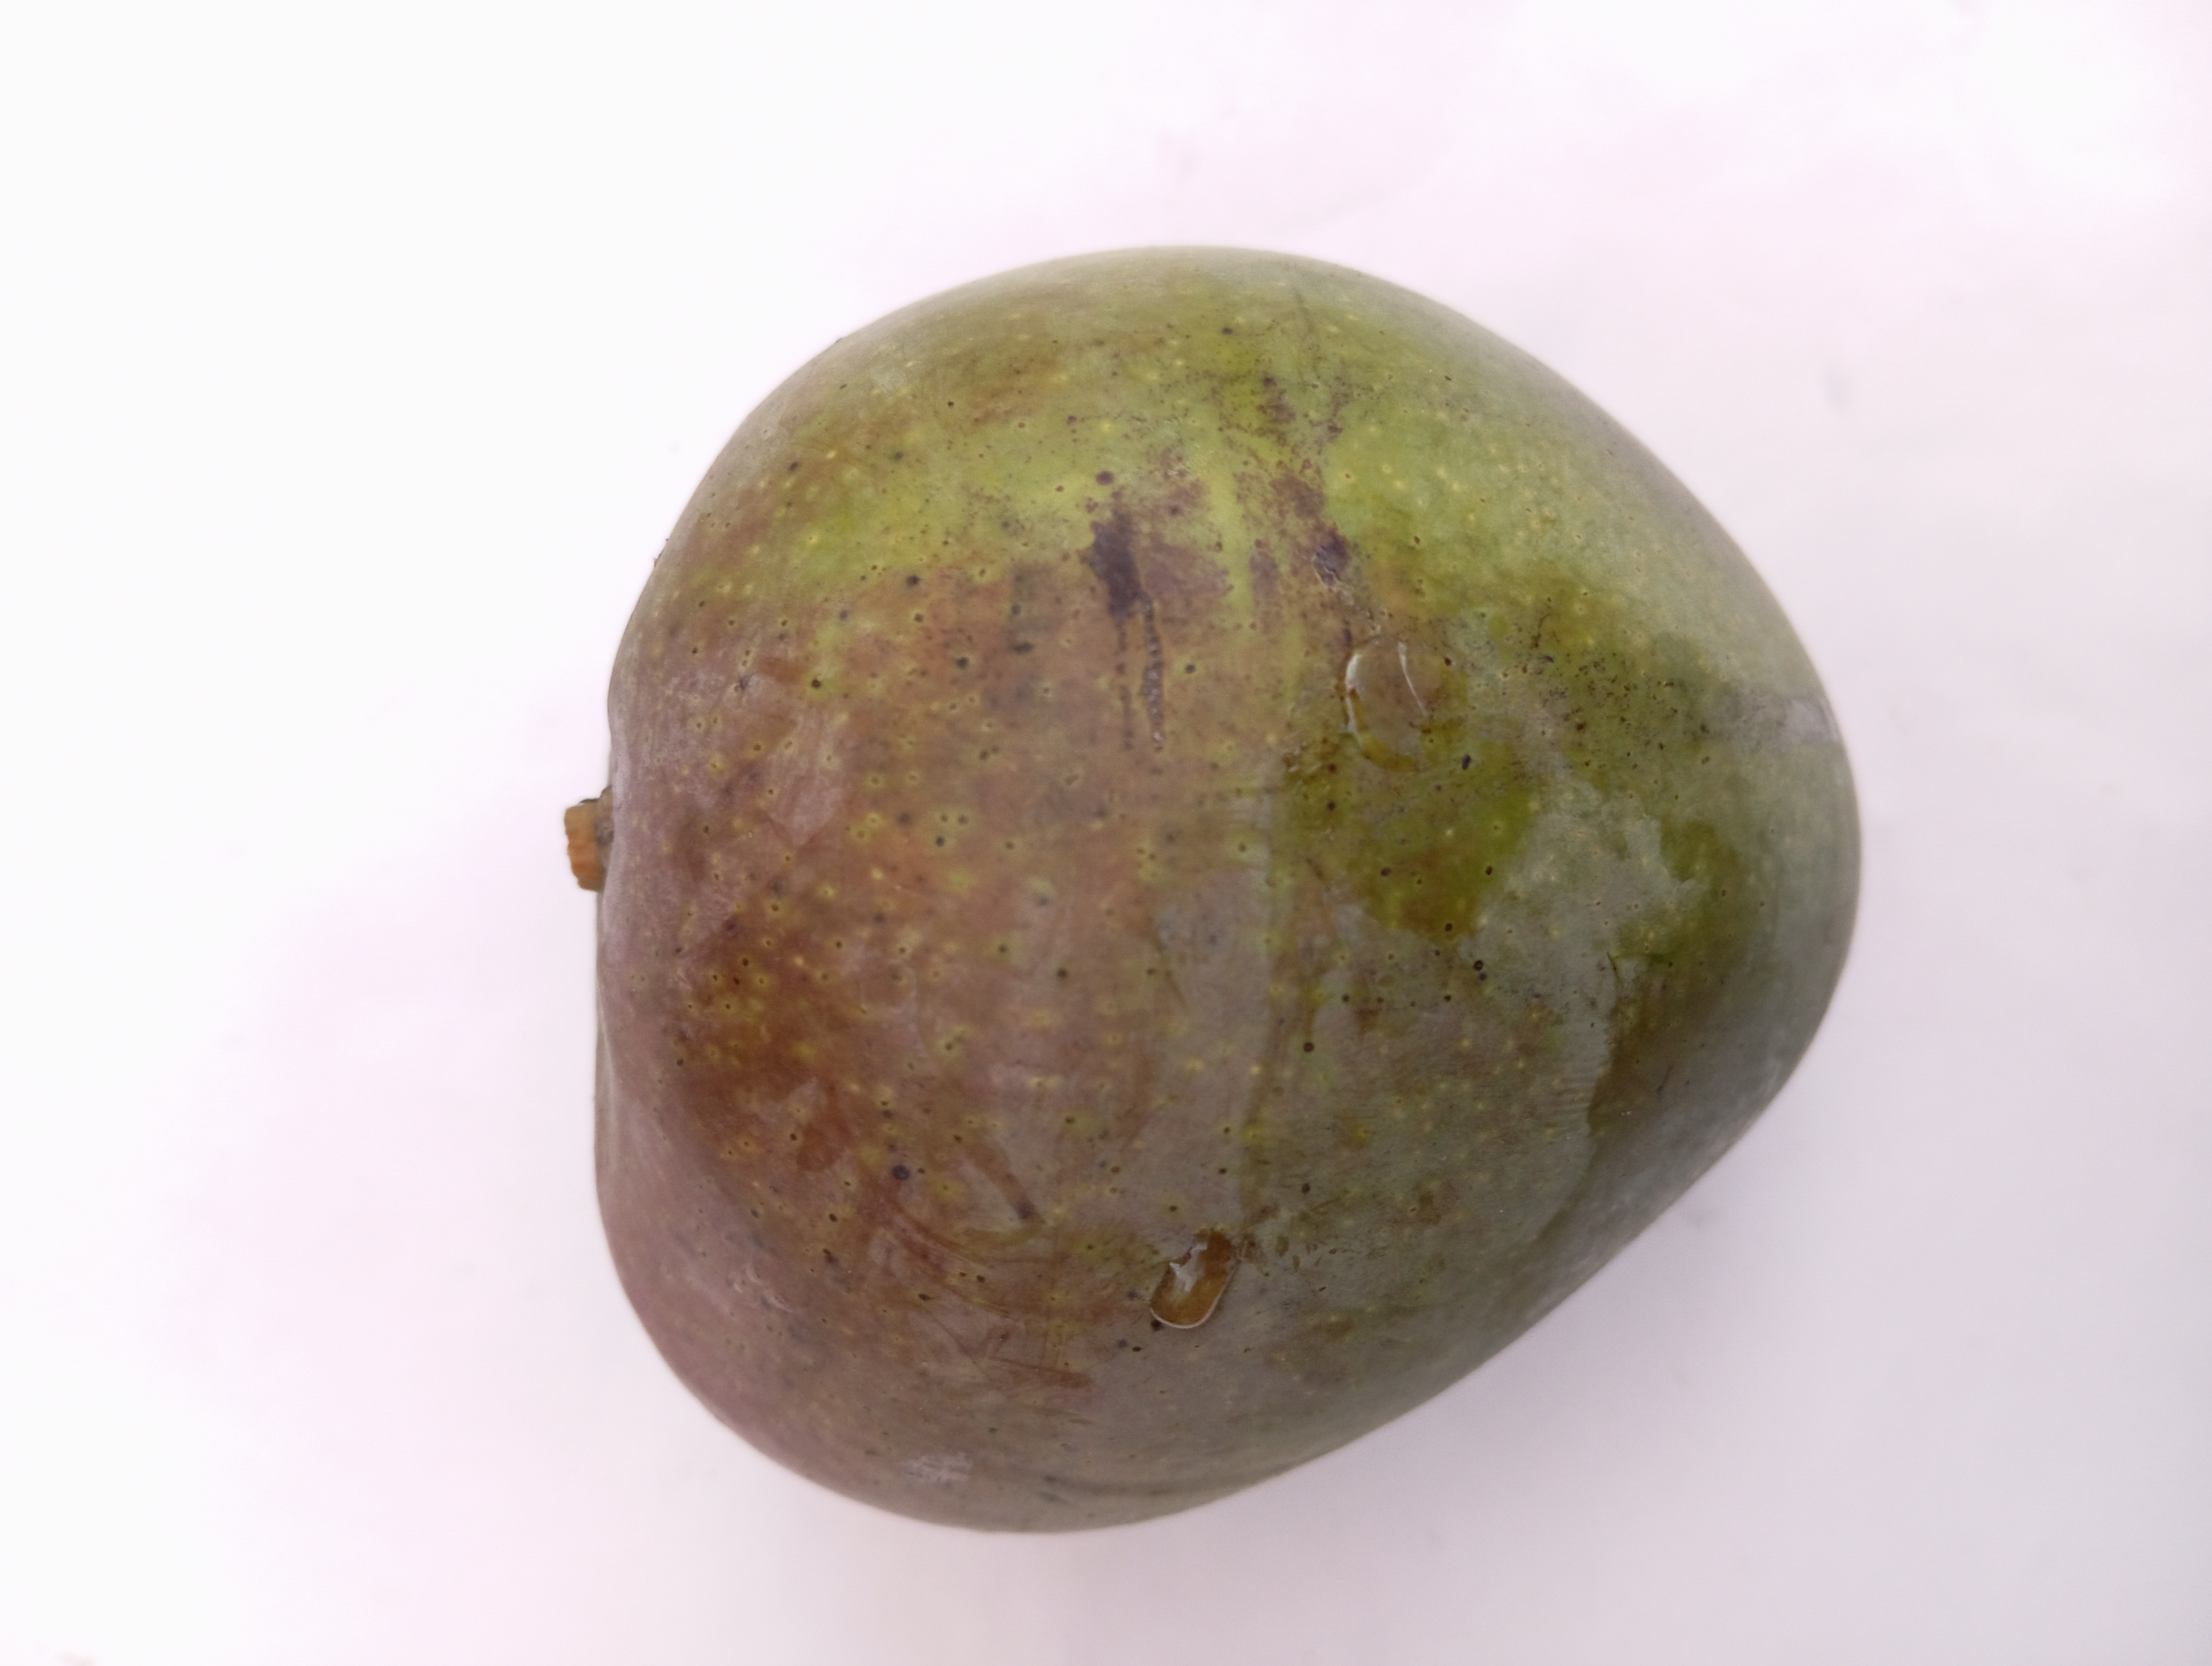
Mango variety: Bari 4